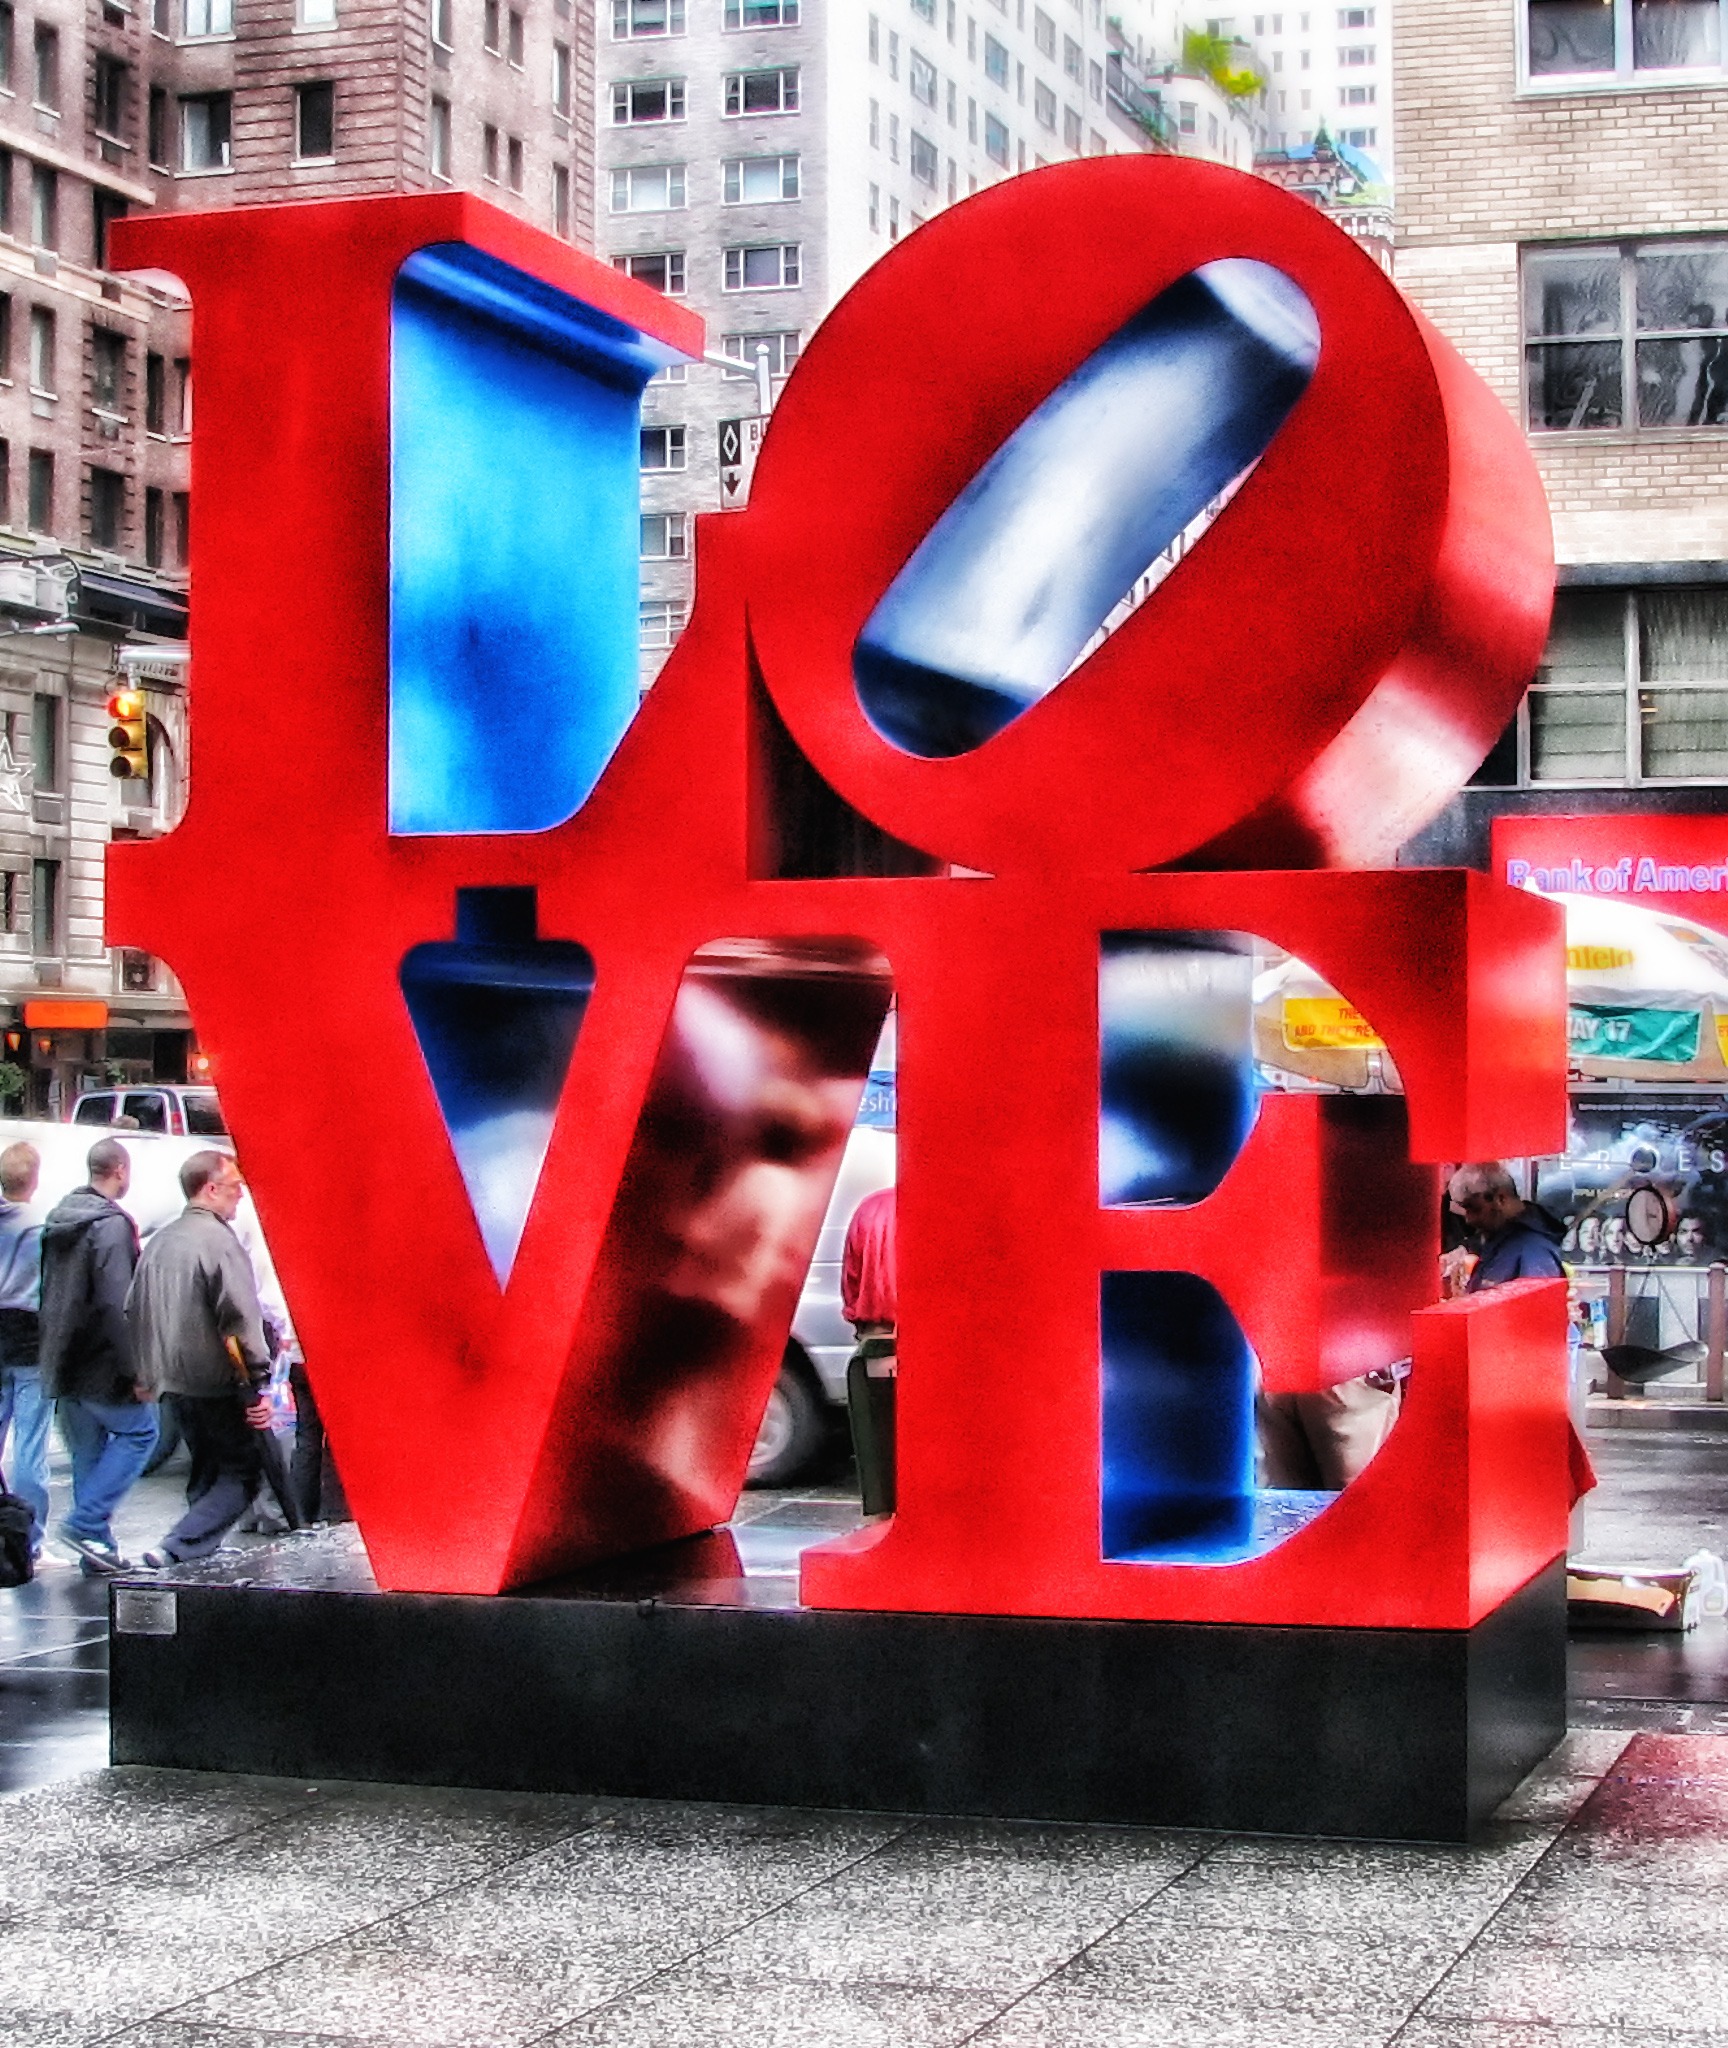
architecture, people, sidewalk, urban, advertising, new york city, red, graffiti, signage, sculpture, outside, hdr, art, pedestrians, buildings, cities, display device